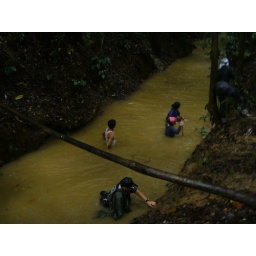
12.08pm. Trek under the rain with slippery slope and high level water of stream river